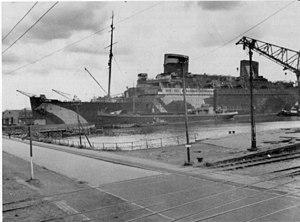
L'USS Europa amarré à Bremerhaven en mai 1945. Cette image a été prise par les membres de la première unité des États-Unis.